Bossche bol

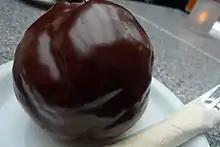
A close-up view of a Bossche bol

A Bossche bol (Dutch for 'Ball from Den Bosch') – or just called chocoladebol ('chocolate ball') in its city of origin – is a pastry from the Dutch city of 'sHertogenbosch. It is effectively a large profiterole (cream puff), about 12 cm (5 in.) in diameter, filled with whipped cream and coated entirely or almost entirely with (usually dark) chocolate fondant icing.